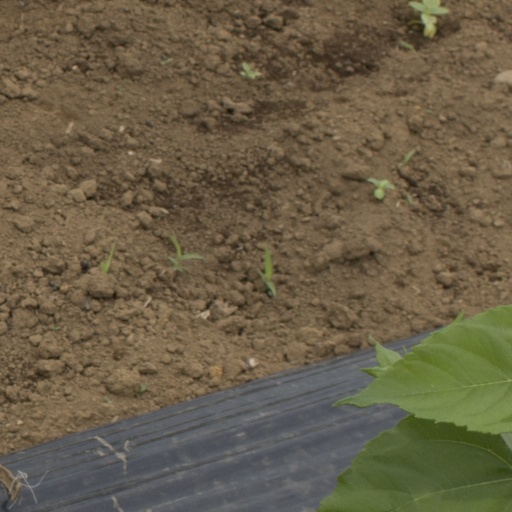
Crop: Jerusalem artichoke